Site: brandenburg
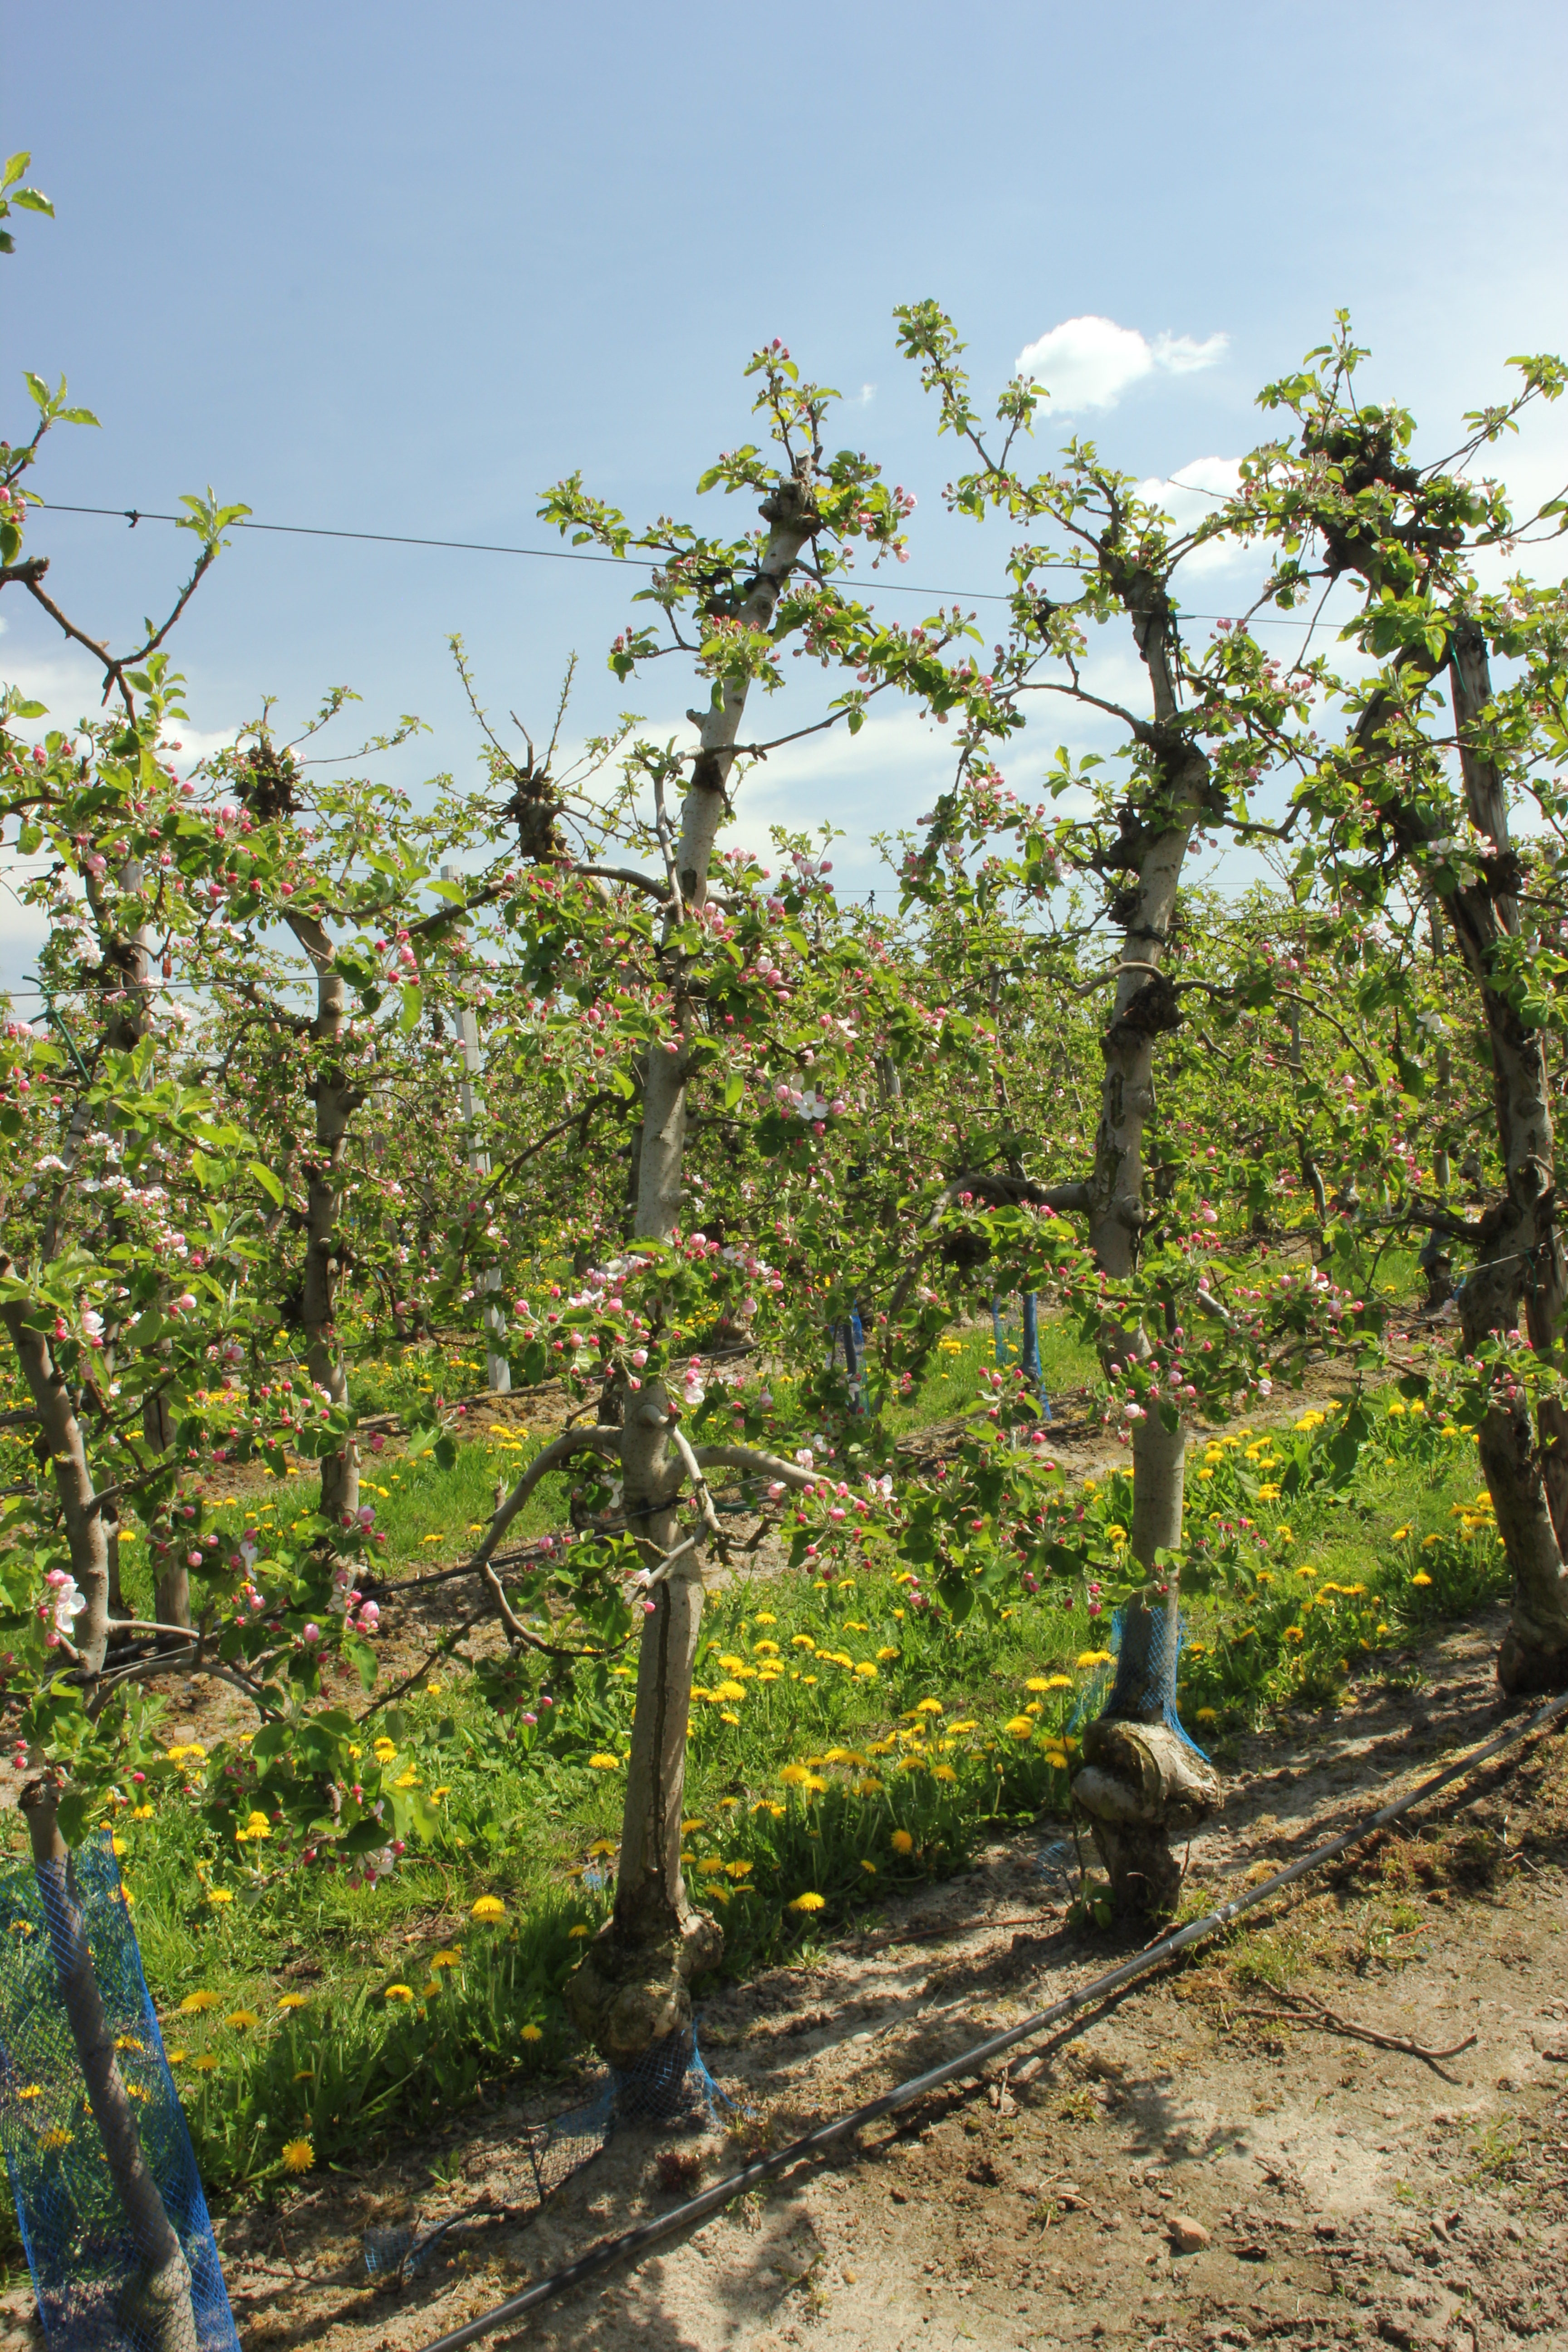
Growth stage (BBCH 57): Inflorescence emergence